Benjamin Harrison

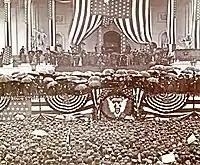
Inauguration of Benjamin Harrison, March 4, 1889. Cleveland held Harrison's umbrella.

Given his rising reputation, local Republicans urged Harrison to run for Congress. He initially confined his political activities to speaking on behalf of other Republican candidates, a task for which he received high praise from his colleagues. In 1872, Harrison campaigned for the Republican nomination for governor of Indiana. Former governor Oliver Morton favored his opponent, Thomas M. Browne, and Harrison lost his bid for statewide office. He returned to his law practice and, despite the Panic of 1873, was financially successful enough to build a grand new home in Indianapolis in 1874. He continued to make speeches on behalf of Republican candidates and policies.